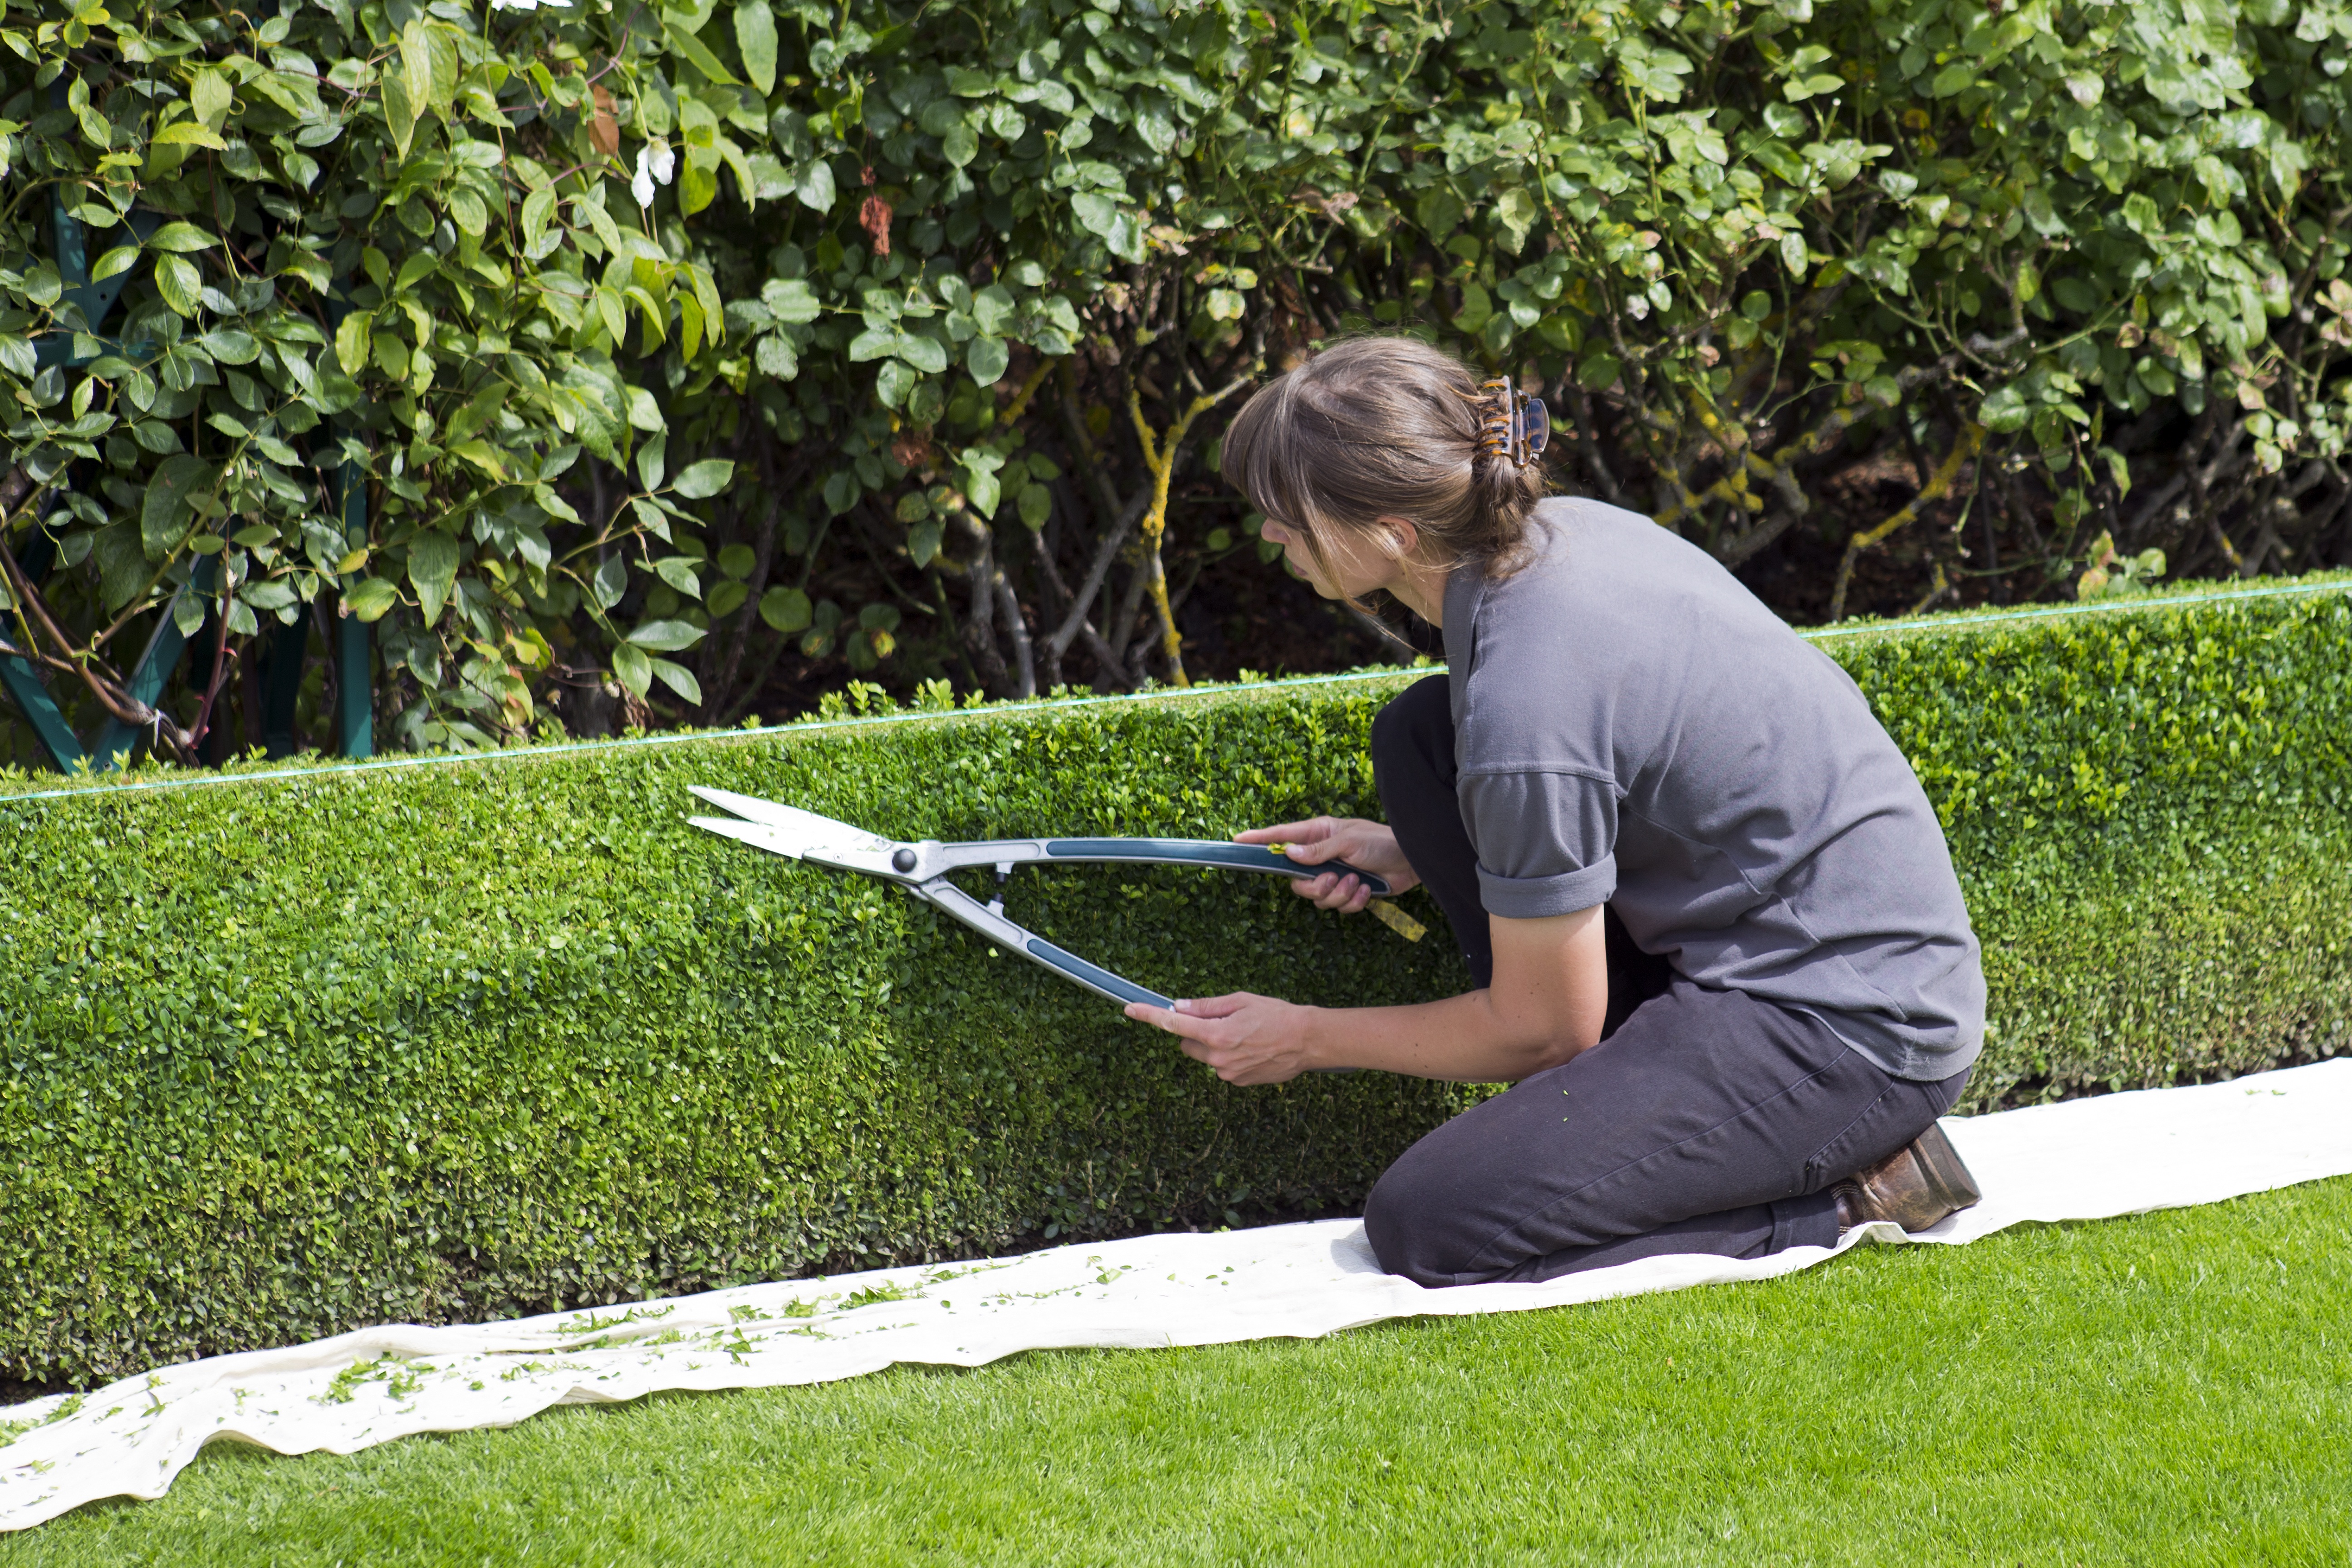
grass, lawn, backyard, garden, sports, shears, trimming, gardener, outdoor recreation, rhs hyde hall, box hedge topiary